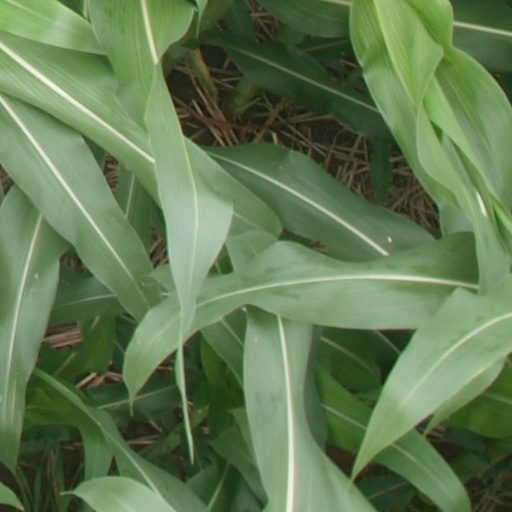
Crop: maize; corn